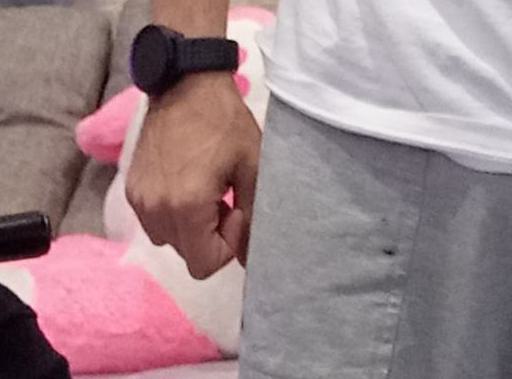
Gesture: no_gesture